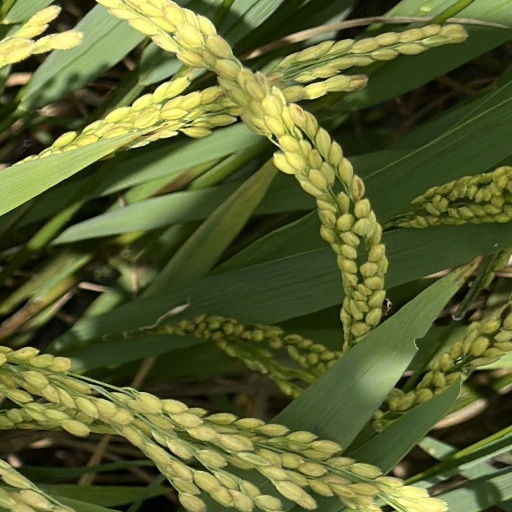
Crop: rice